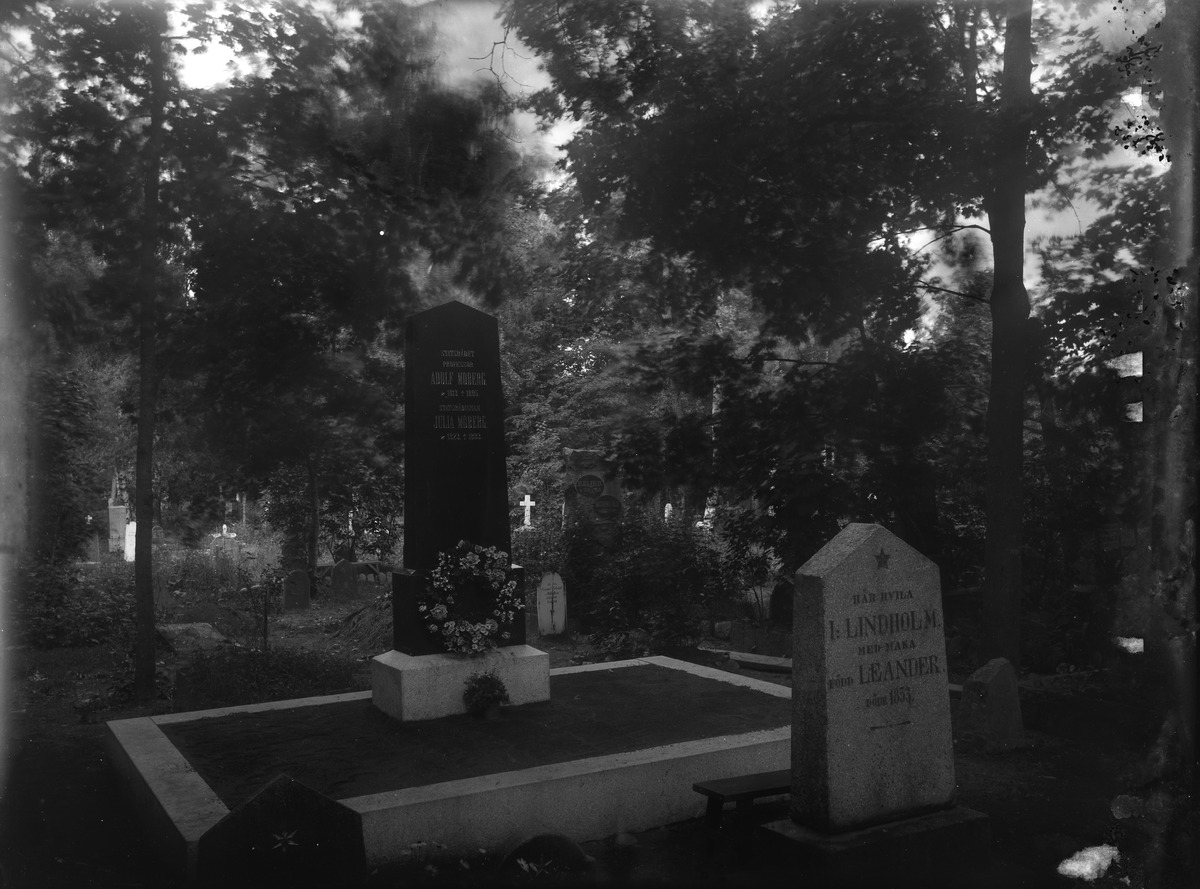
Läntinen hautausmaa (=Hietaniemen hautausmaa), vanha osa, kortteli 9, valtioneuvos, professori Adolf  Mobergin (1813-1895) ja vaimo Julia Mobergin (1823-1883) hauta
sisällön kuvaus: Läntinen hautausmaa (=Hietaniemen hautausmaa), vanha osa, kortteli 9, valtioneuvos, professori Adolf  Mobergin (1813-1895) ja vaimo Julia Mobergin (1823-1883) hauta. Etualalla myös I. Lindholmin ja puolisonsa hauta. mustavalkoinen
Kuvaaja: Rosenbröijer, A.E., valokuvaaja
Ajankohta: kuvausaika 1896 n.
Paikka: Suomi, Uusimaa, Helsinki, Lapinlahti Helsinki, Hietaniemen hautausmaa. Vanha Lutherilainen hautausmaa
Aiheet: Moberg, Adolf, Moberg, Julia, hautausmaat, haudat, hautamuistomerkit, seppeleet